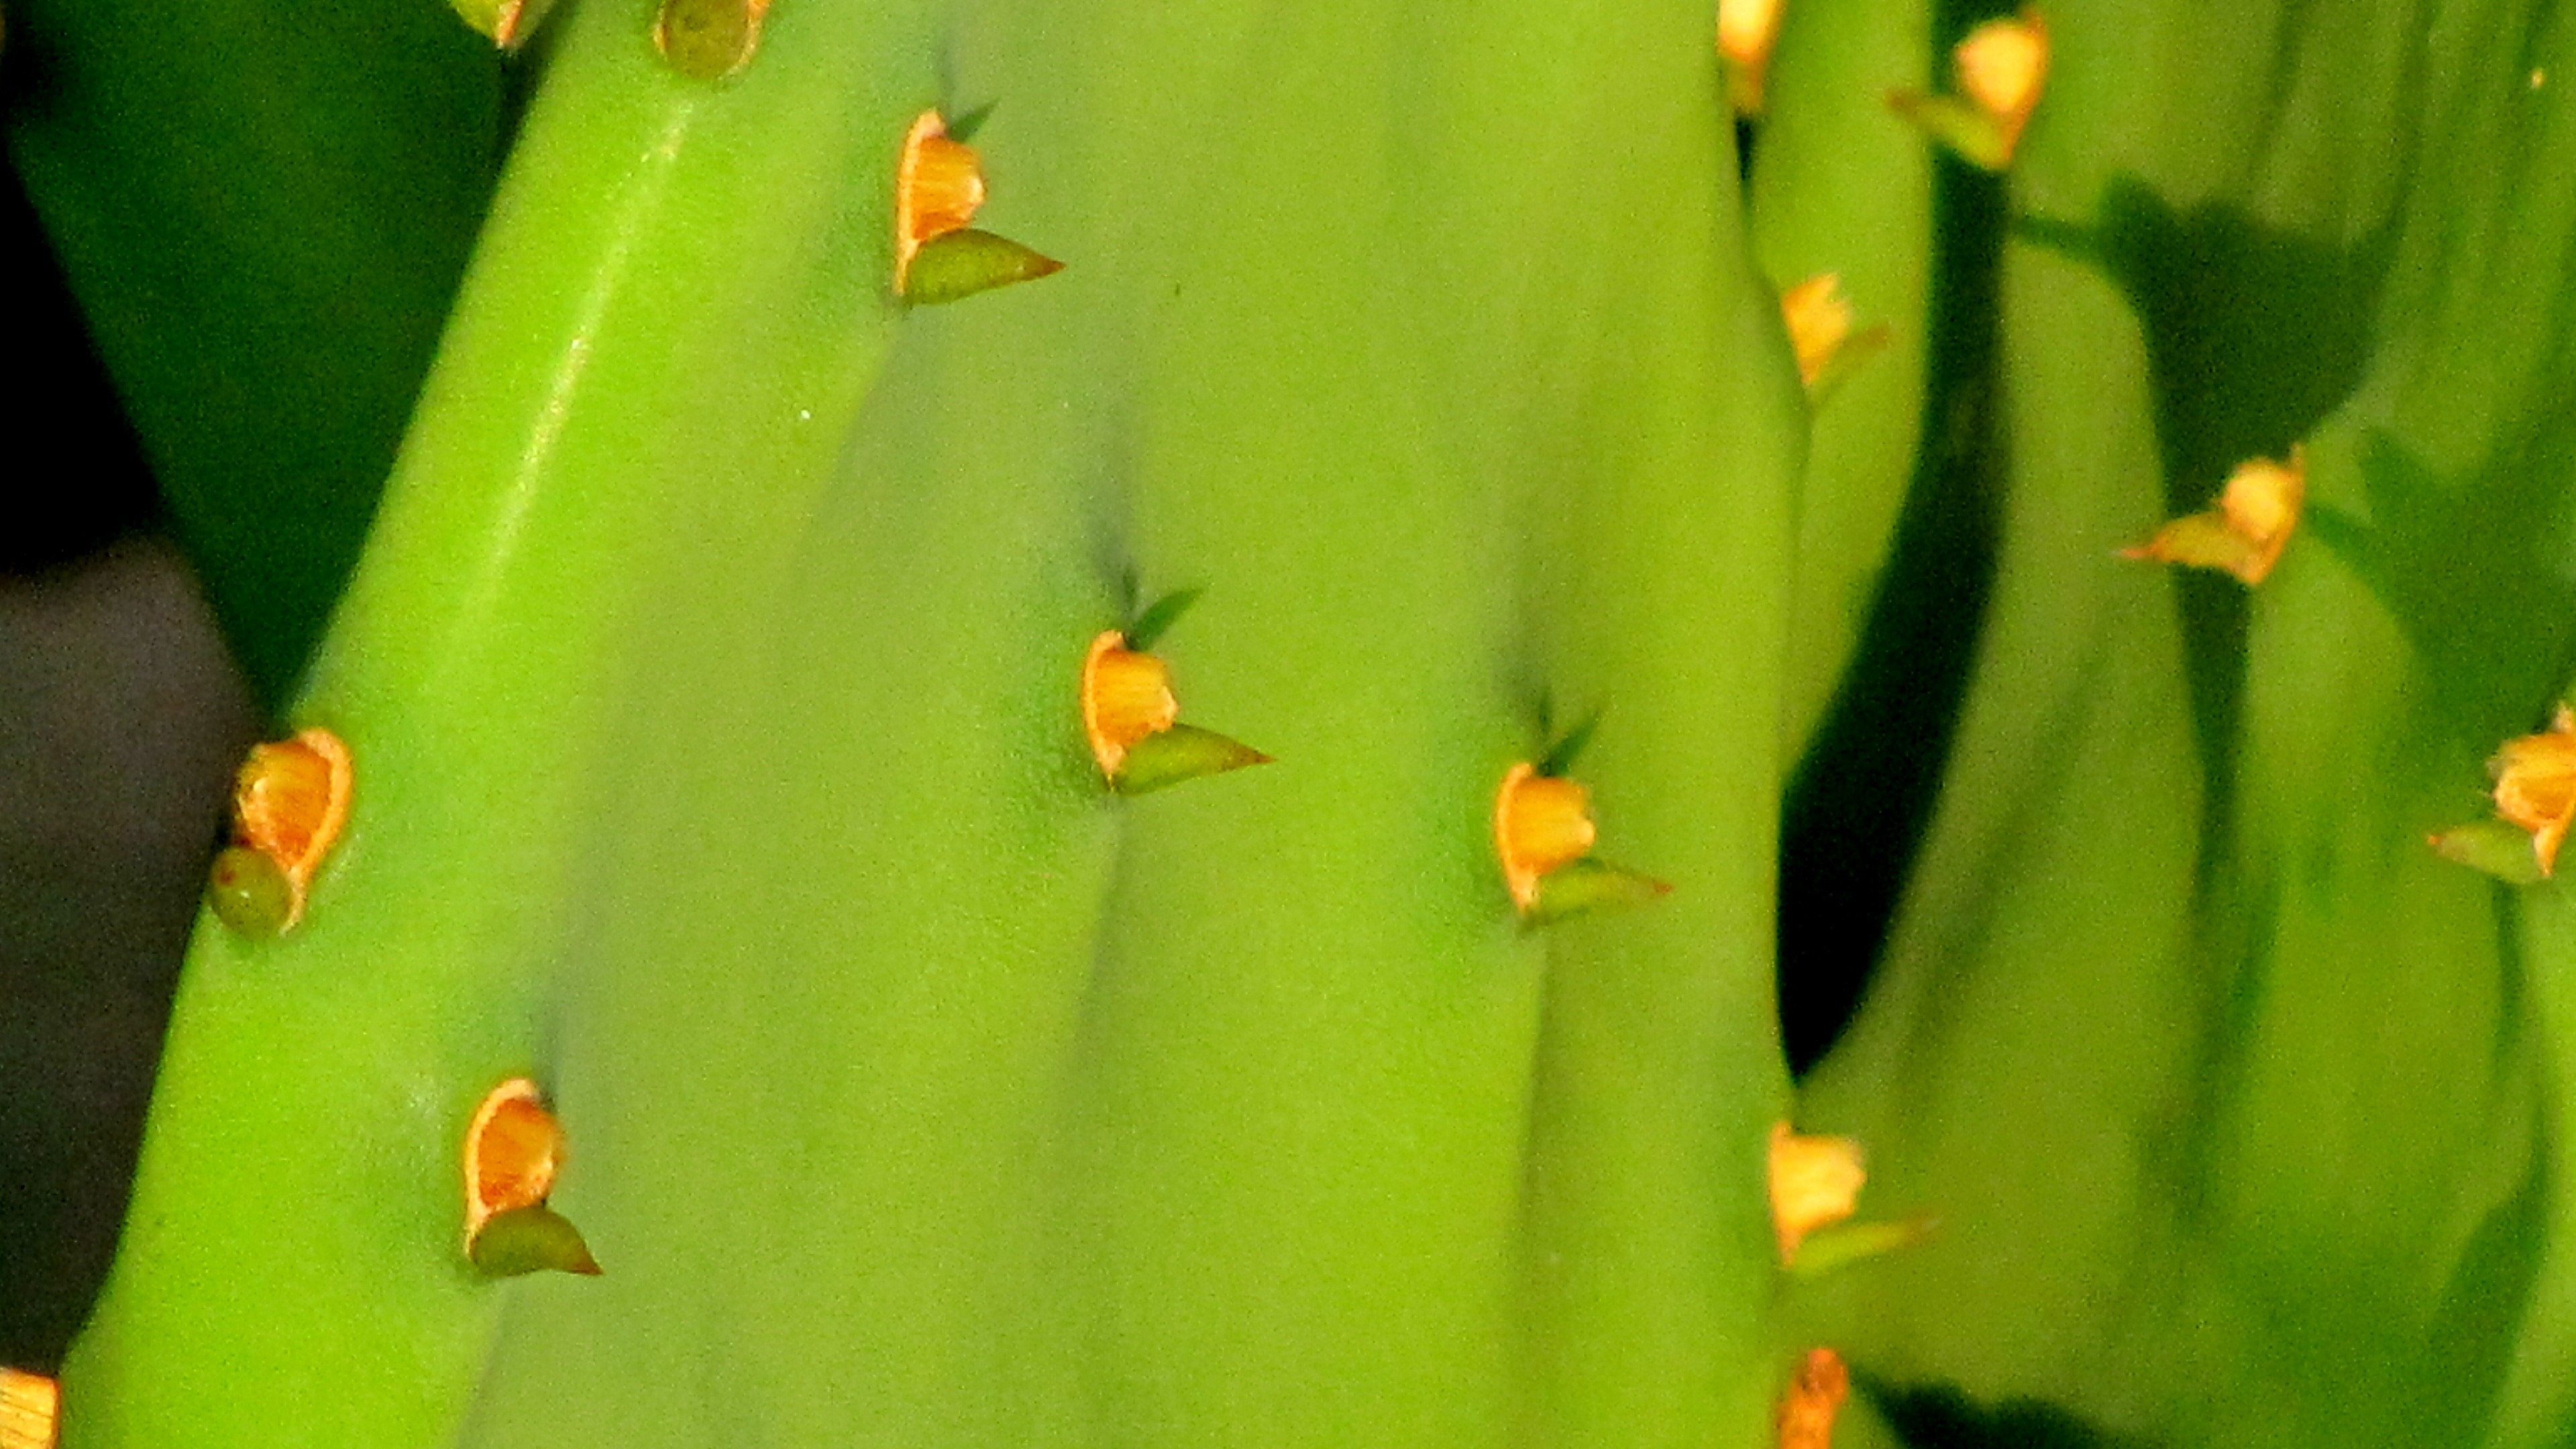
nature, prickly, cactus, plant, leaf, flower, petal, environment, green, herb, produce, natural, botany, yellow, agriculture, flora, botanical, close up, outdoors, vegetation, horticulture, organic, macro photography, flowering plant, plant stem, land plant